Little Stony Creek

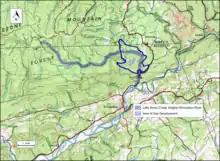
Boundary of the Little Stony Creek wild area as identified by the Wilderness Society.

The boundary of the wildland as determined by the Wilderness Society is shown in the adjacent map. Additional roads and trails are given on National Geographic Maps 789 (Clinch Ranger District). A great variety of information, including topographic maps, aerial views, satellite data and weather information, is obtained by selecting the link with the wildland's gps coordinates in the upper right of this page.